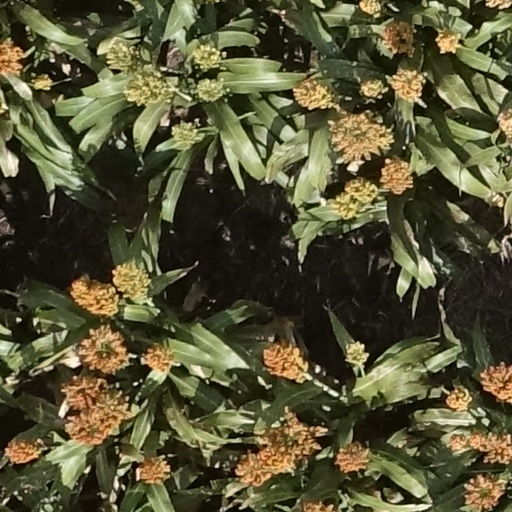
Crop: sorghum